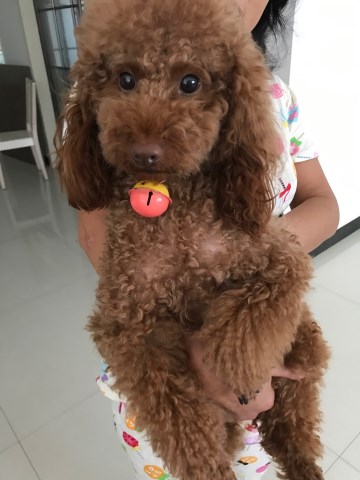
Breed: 2925-n000114-toy_poodle